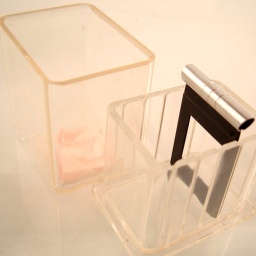
Filter holder in dedicated plastic box (the two plastic bits fit together to make a dustproof box)